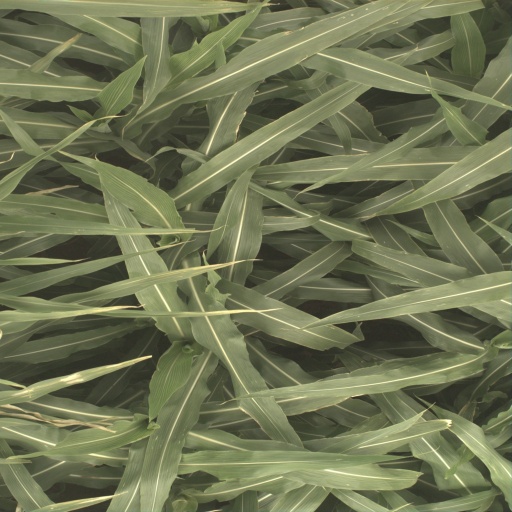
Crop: sorghum